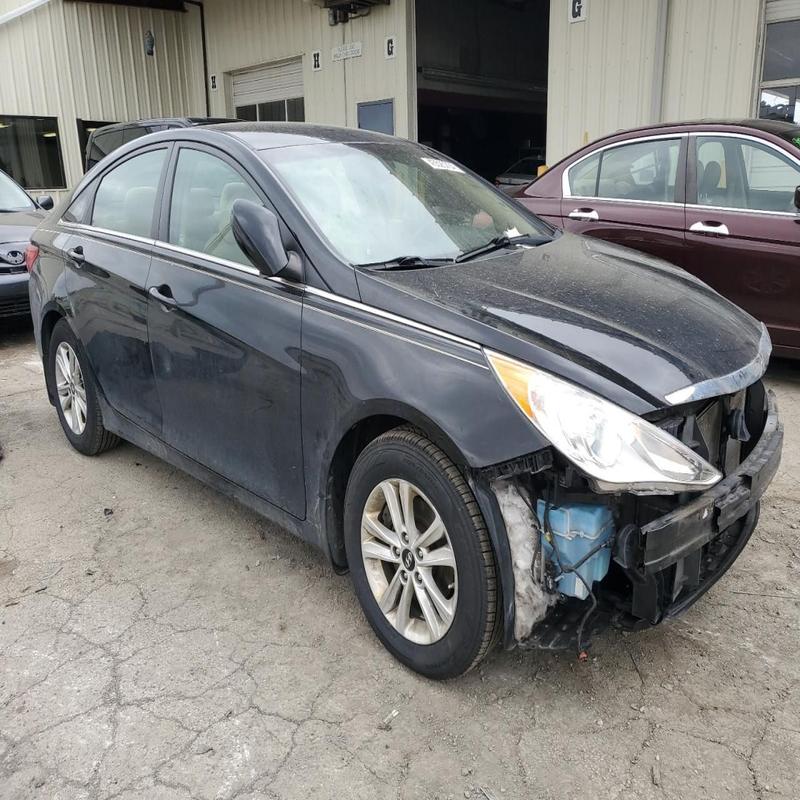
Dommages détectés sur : plaque d'immatriculation avant, pare-choc avant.
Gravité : majeur